Richard FitzRalph

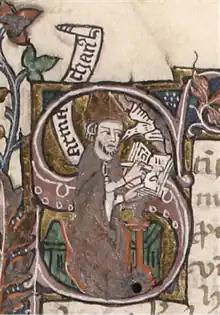
Archbishop FitzRalph writing at his "scriptorium". Corpus Christi College, Cambridge. MS 180, fol. 1r. By permission of the Master and Fellows of Corpus Christi College, Cambridge.

Richard FitzRalph (also Fitz Ralph; c. 1300 – 16 December 1360) was a scholastic philosopher, theologian, and Norman Irish Archbishop of Armagh during the 14th century. His thought exerted a significant influence on John Wycliffe's.